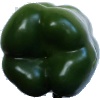
Label: images